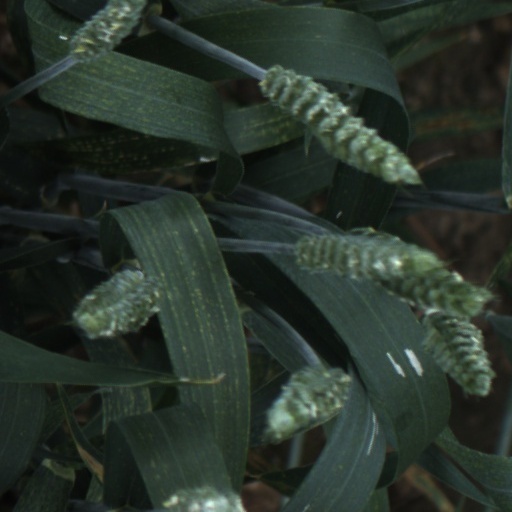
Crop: wheat